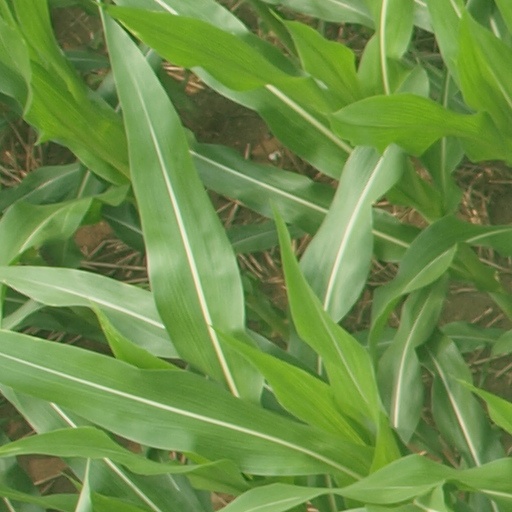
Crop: maize; corn